Ottawa Race Weekend

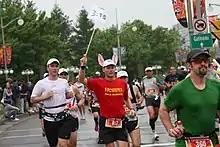
3:15 marathon pace rabbit in 2011

The Ottawa Race Weekend (also known as Tamarack Ottawa Race Weekend for sponsorship reasons) is an annual weekend of road running events held the last weekend of May in the city of Ottawa, Ontario, Canada. The two-day running event includes seven races, including the Ottawa Marathon, all of which start and end at Ottawa City Hall. The marathon was first held in 1975, and is categorized as an Elite Label Road Race by World Athletics. Over 40,000 participants take part in the races each year.